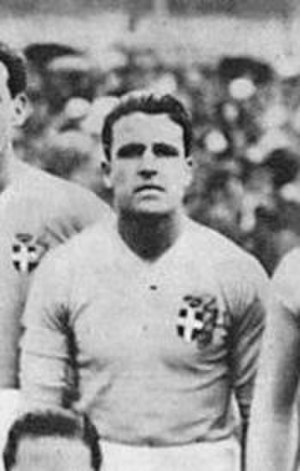
Pietro Pasinati
Pasinati (1936)
"Pietro ""Piero"" Pasinati var en italiensk fodboldspiller angriber.